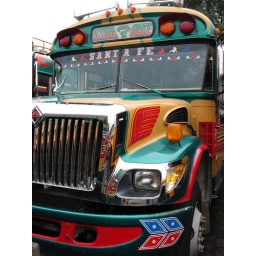
The buses at this bus station in Gualtamala were so shiny and beautifully-painted.